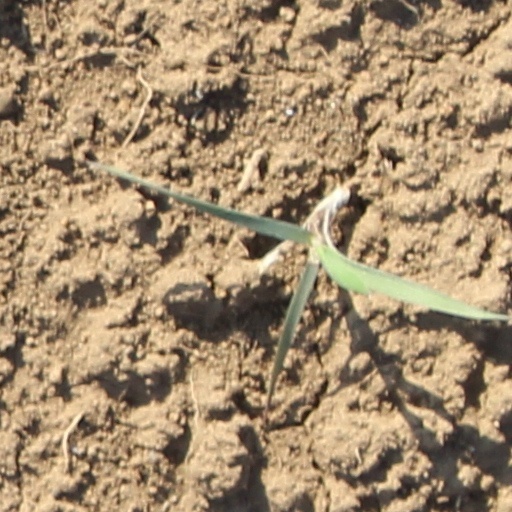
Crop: wheat